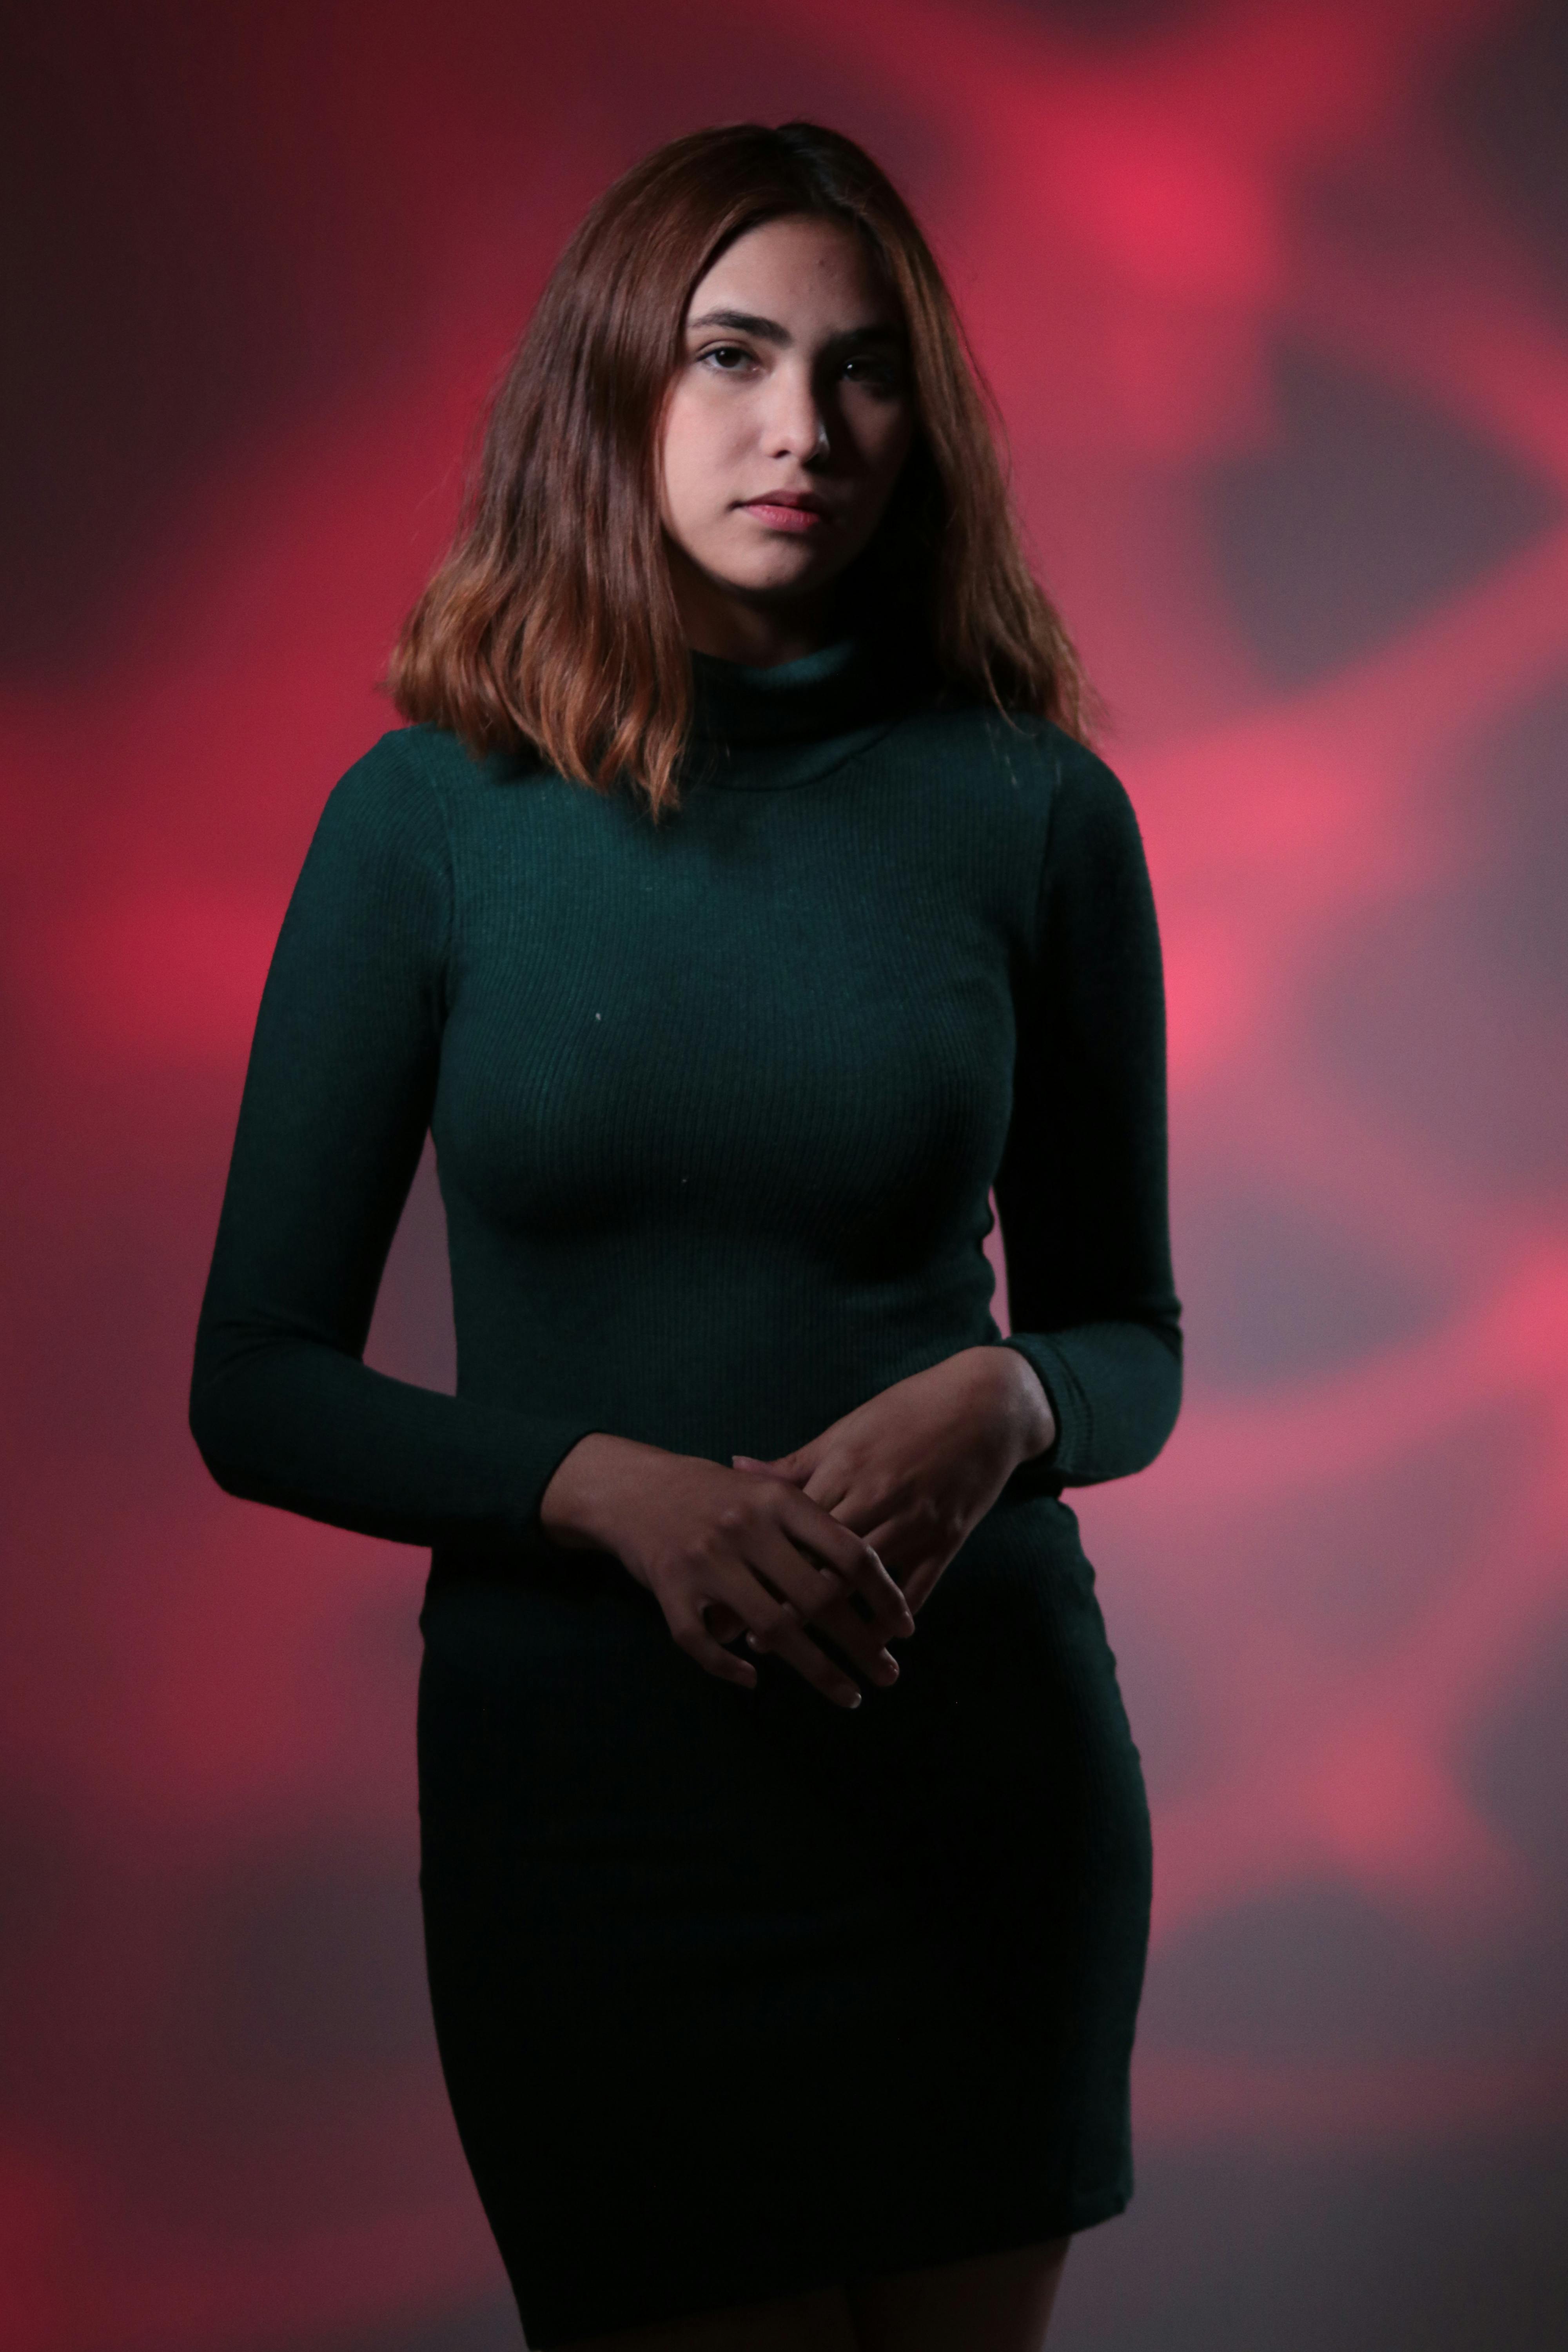
woman, sleeve, lips, shoulder, beauty, fashion, black, elbow, long hair, long sleeved t shirt, waist, fashion model, layered hair, makeover, photo shoot, portrait photography, model, fashion design, torso, abdomen, stomach, art model, cosmetics, Step cutting, lipstick, red hair, Curtained hair